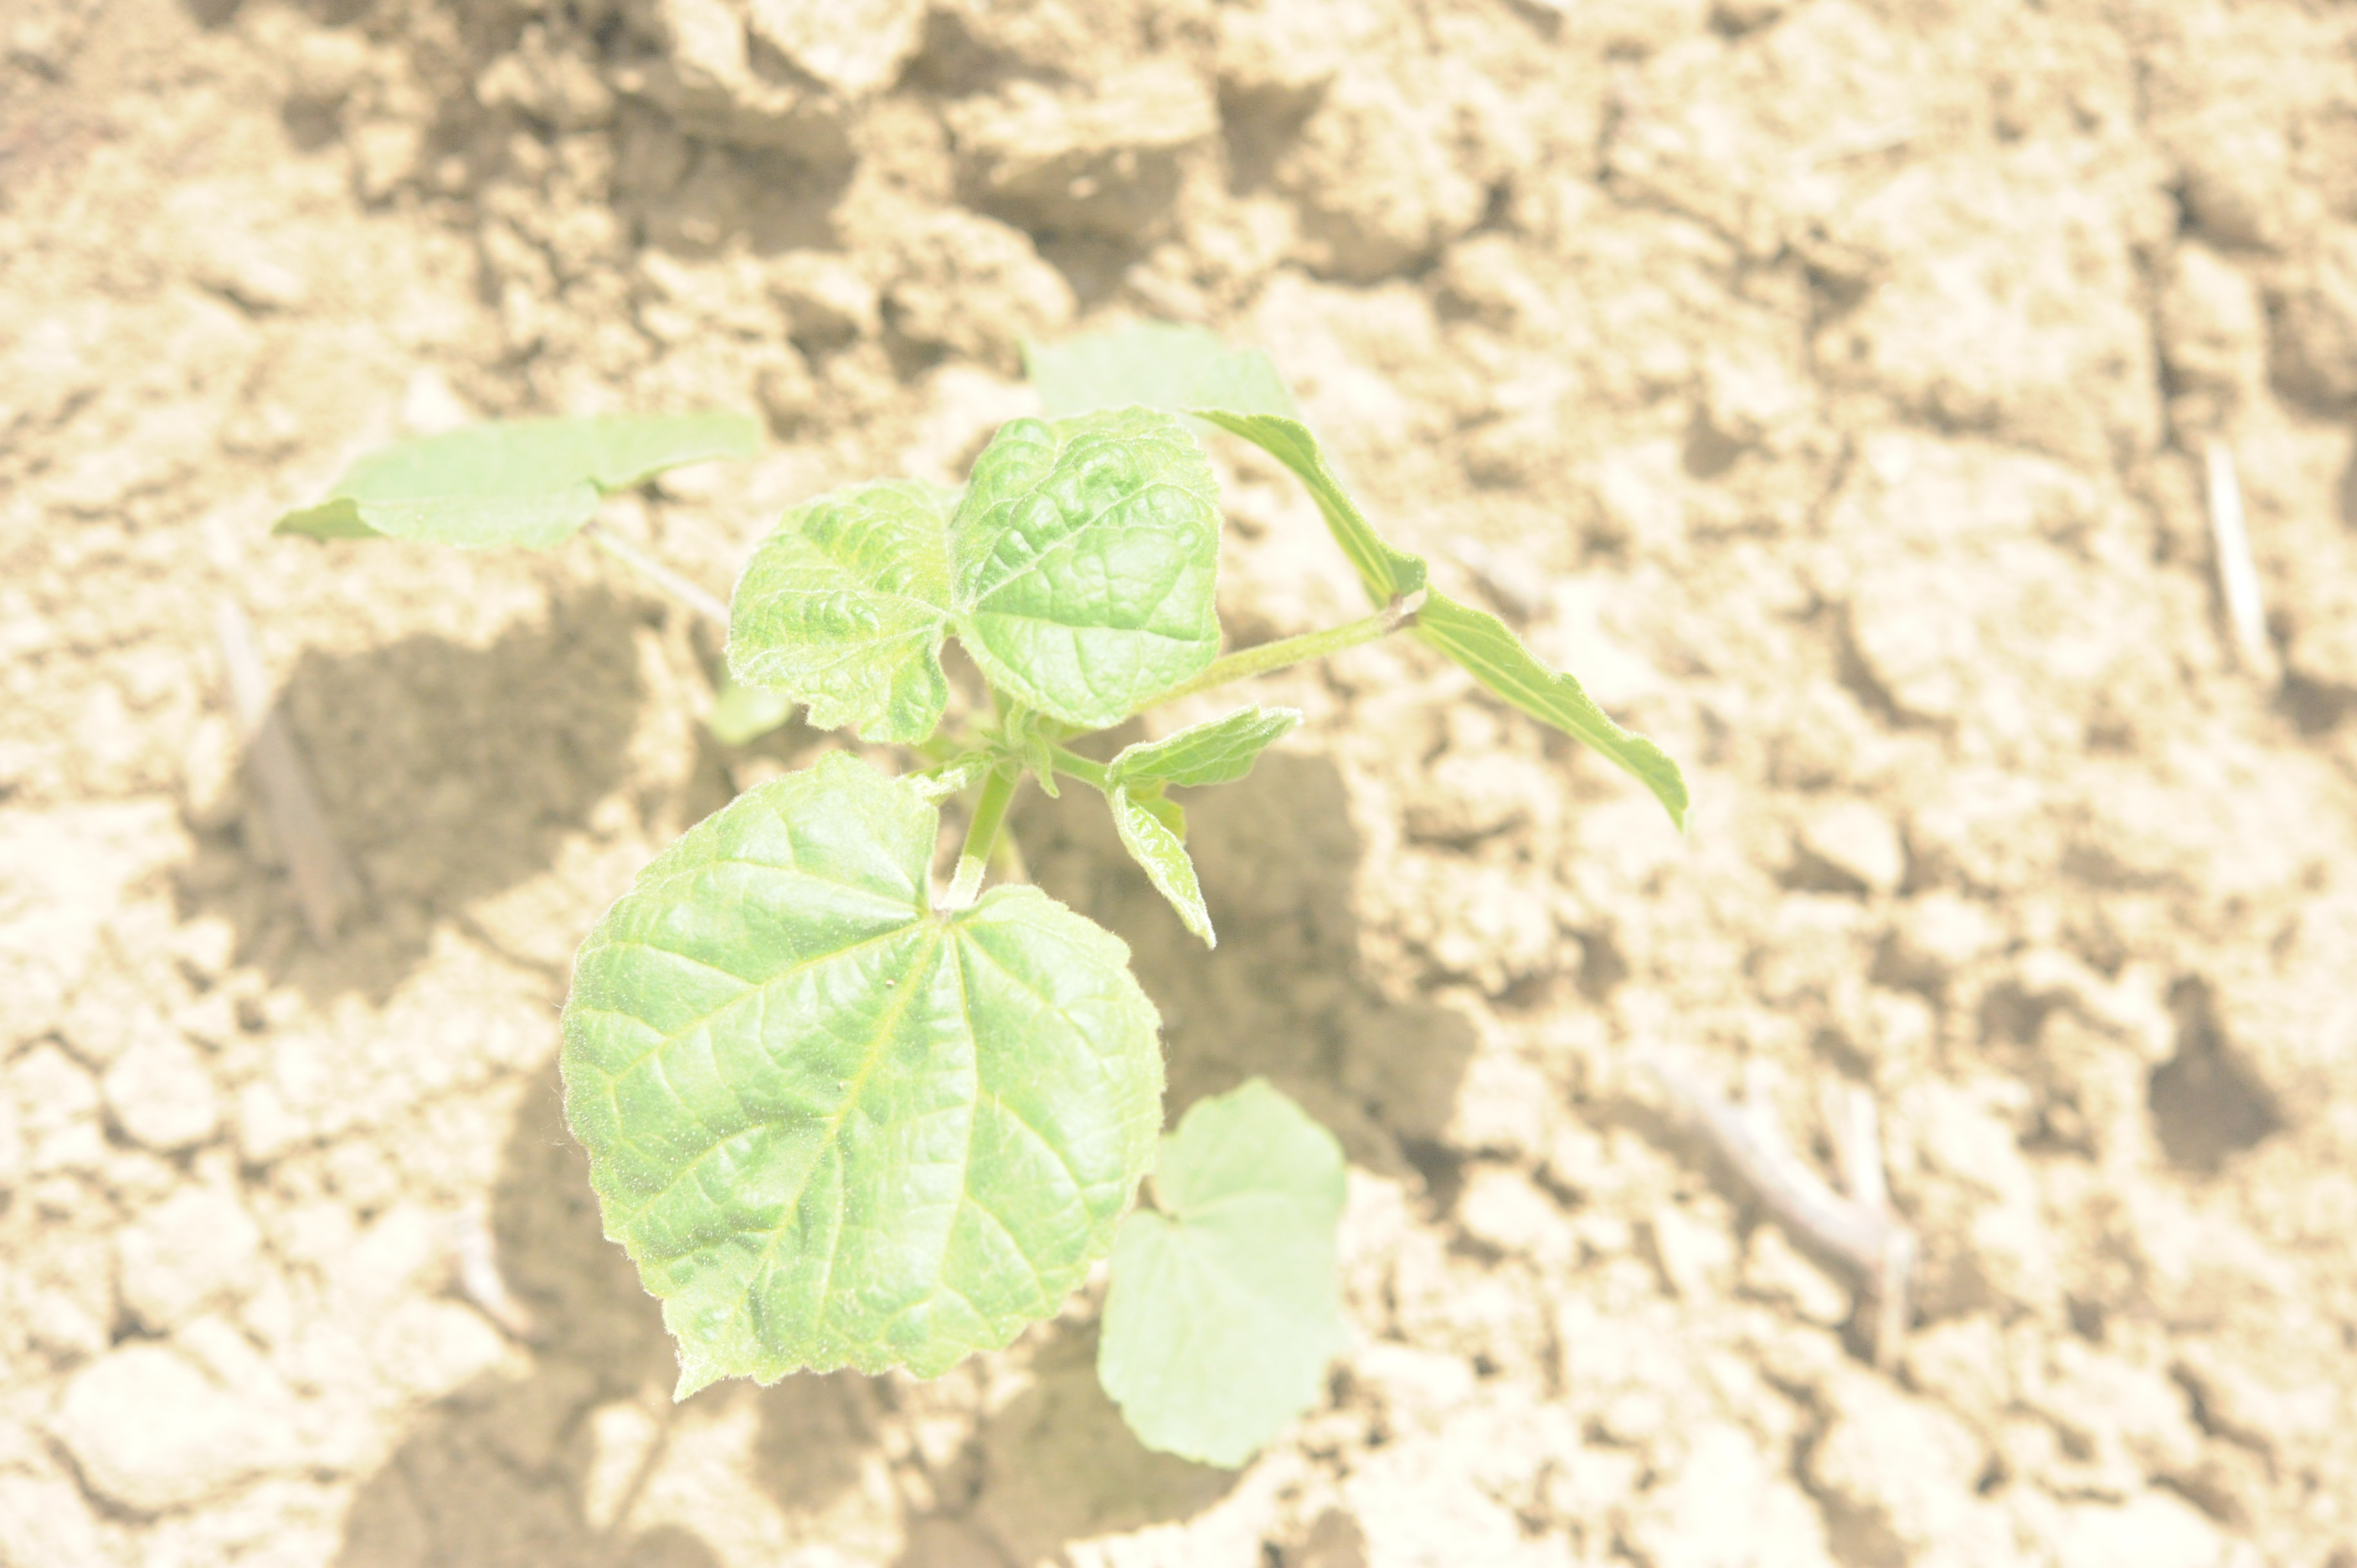
Label: velvet_leaf